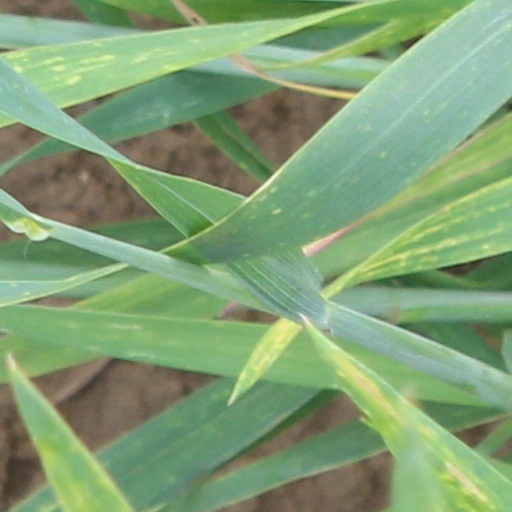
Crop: wheat